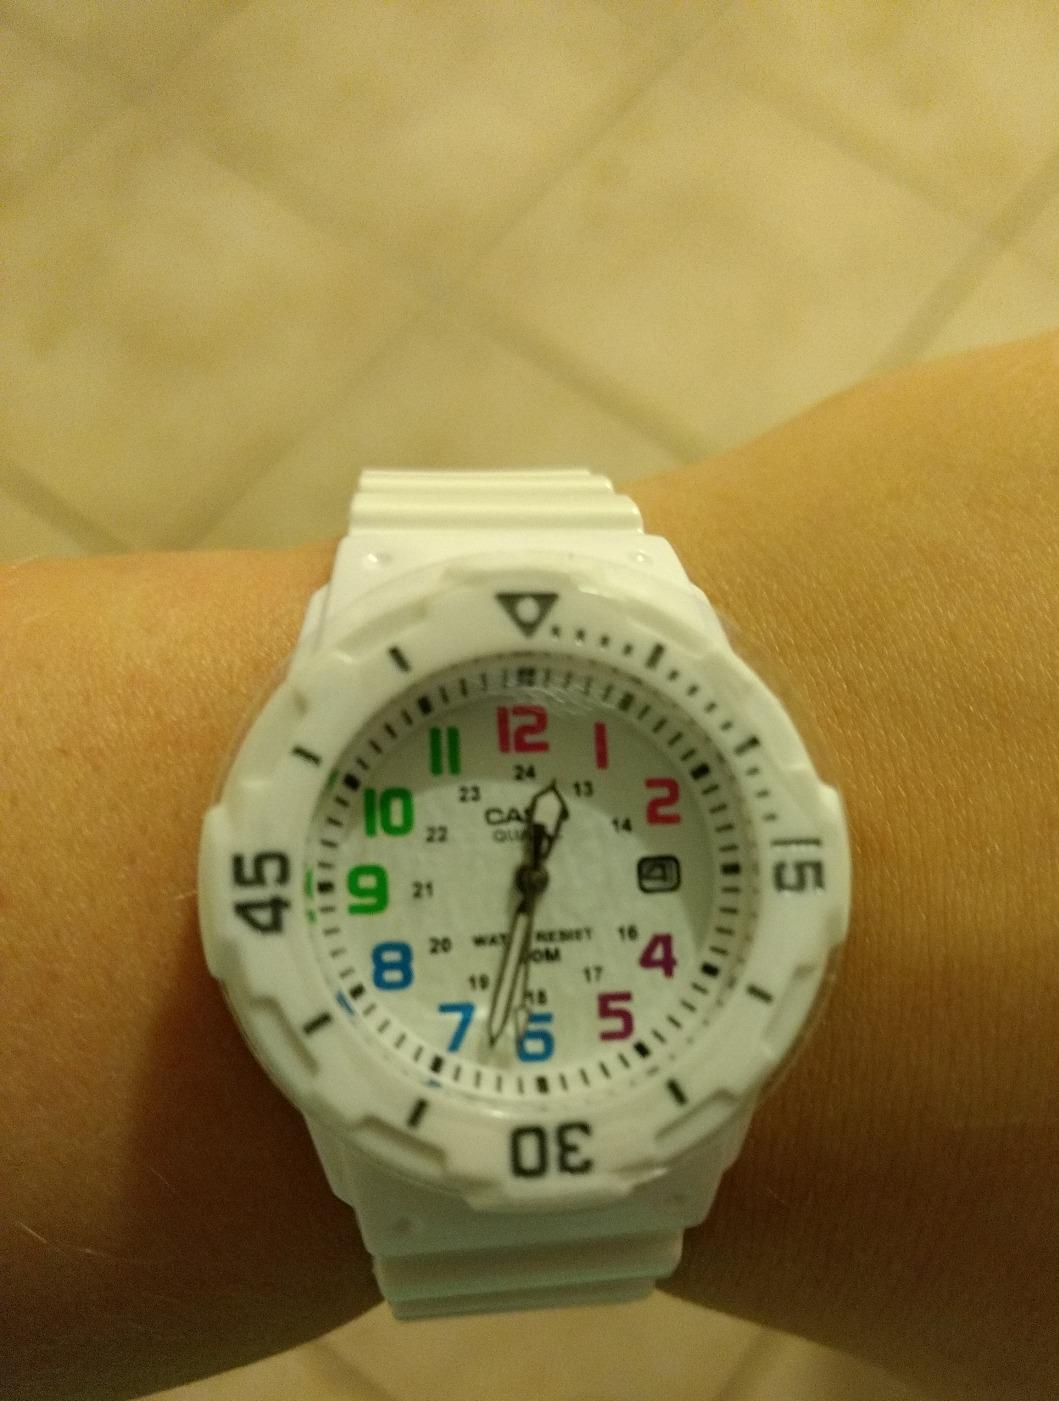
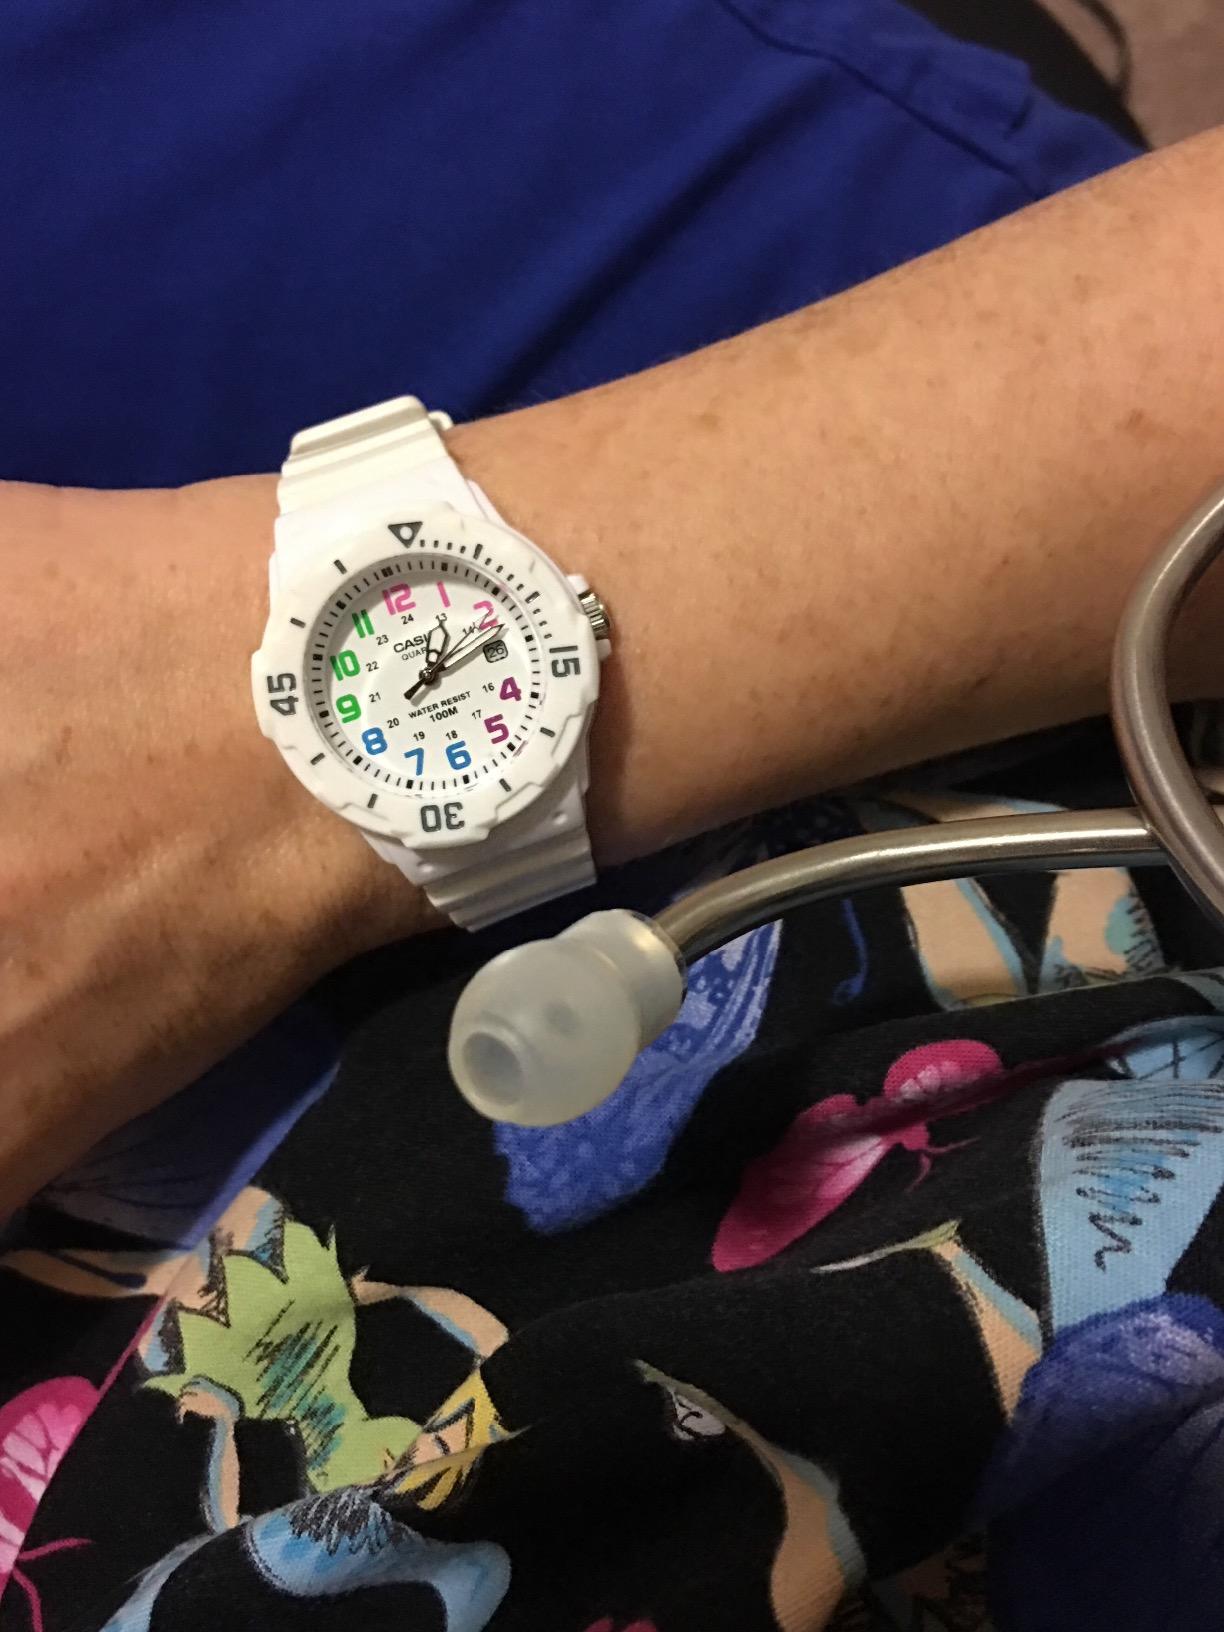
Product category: accessories_watch
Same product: yes